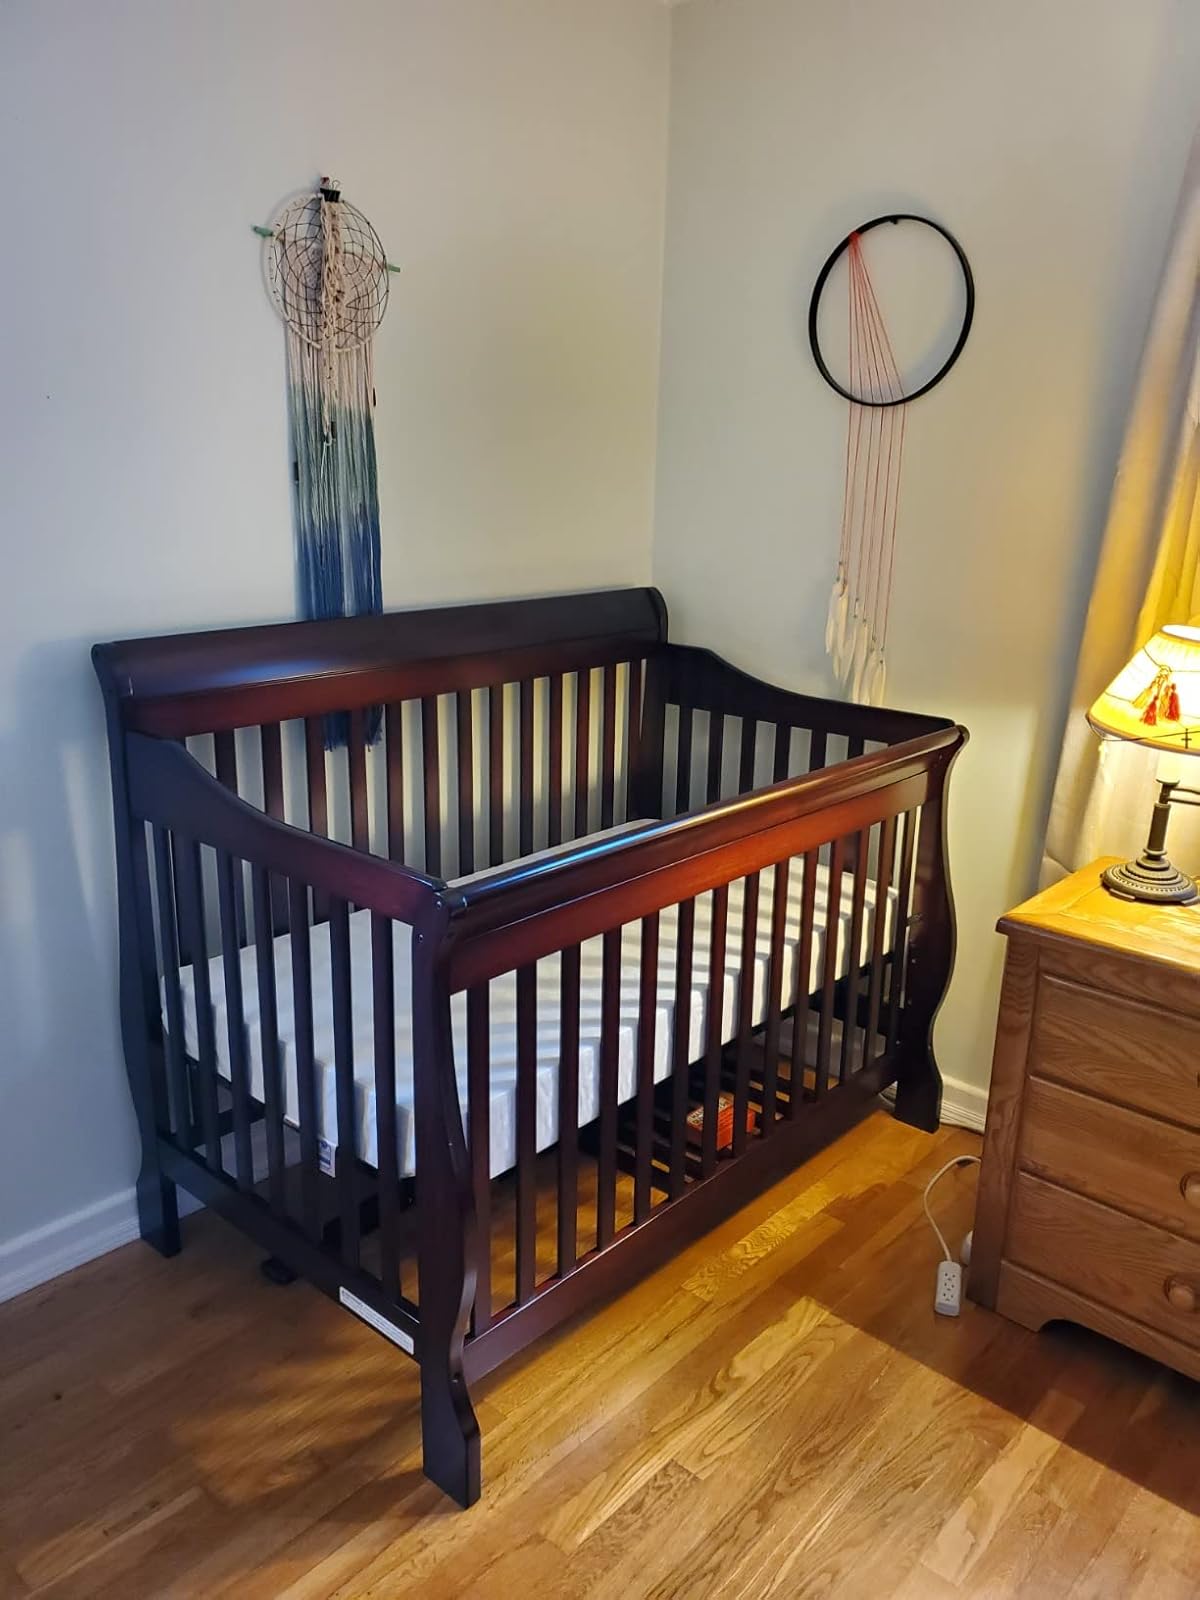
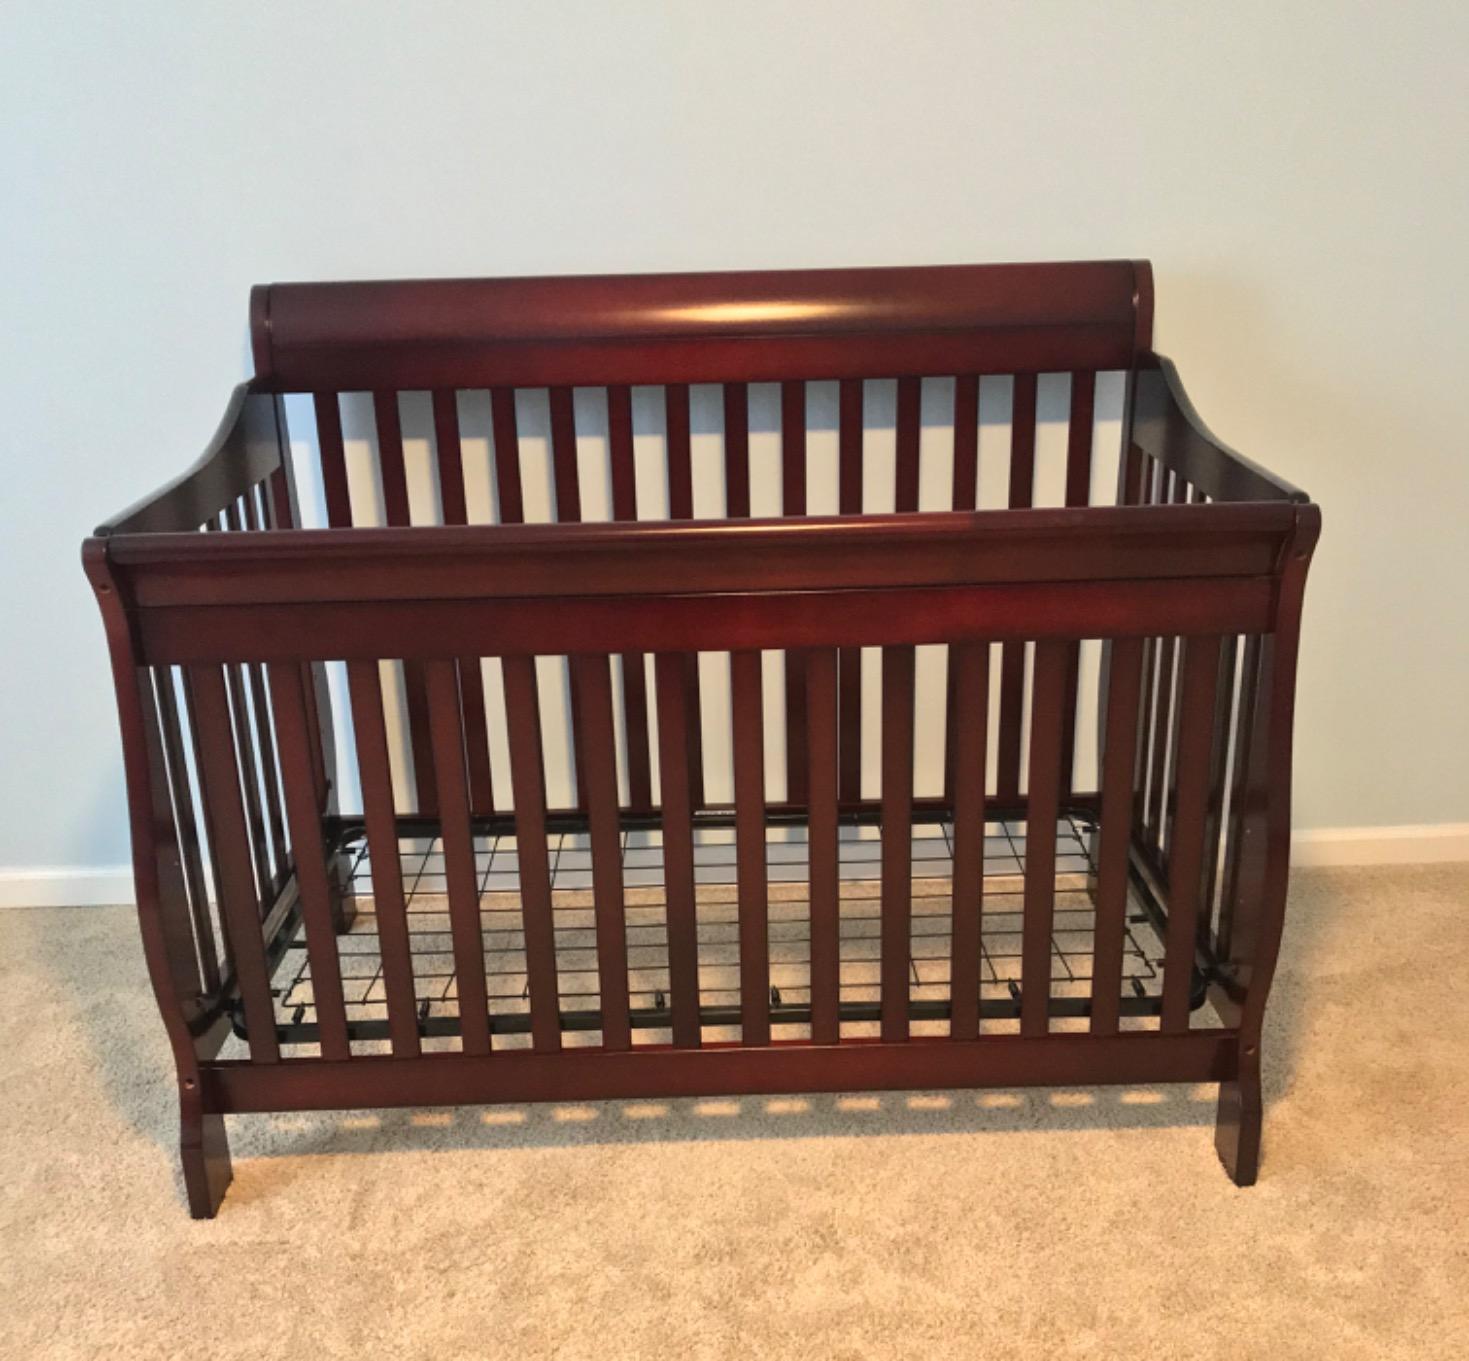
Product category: products_crib
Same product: yes